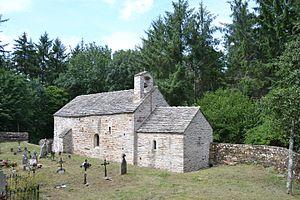
Vue de l'église et de son cimetière
Labastide-Esparbairenque est une commune française située dans le département de l'Aude, en région Occitanie.